Elizabeth Mantell

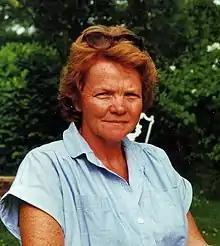

Elizabeth Barbara Mantell (24 June 1941 – 27 January 1998) was a Scottish midwife and nurse who was born in Africa and spent much of her life as a medical missionary in Malawi, Africa. Her story is part of the Scotland-Malawi partnership and the strong relationship between the two countries, providing service for the under-serviced hospitals in Mulanje and Ekwendeni. Mantell was best known for her significant contribution to the development of the Ekwendeni Nurses' Training School in Malawi, practicing holistic care, and being one of the pioneering female medical missionaries of the latter 20th Century.